Cameroon–Chad border

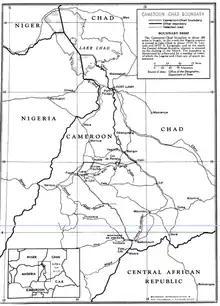
Map of the Cameroon-Chad border

The Cameroon–Chad border is 1,116 km (693 mi) in length and runs from the tripoint with Nigeria in the north, to the tripoint with the Central African Republic in the south.